Viral video

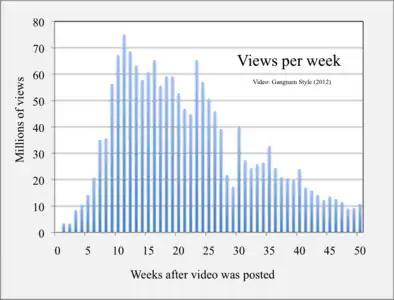
Video views per week of a viral video (Gangnam Style), illustrating viral growth to peak weekly viewership in this case, in the eleventh week after it was posted.

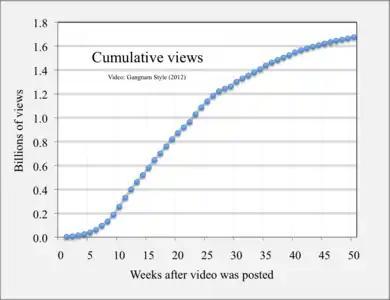
Cumulative video views, leading to a lower, but relatively stable, long-term growth rate by the end of the first year

Viral videos are videos that become popular through a viral process of Internet sharing, primarily through video sharing websites such as YouTube as well as social media and email. For a video to be shareable or spreadable, it must focus on the social logics and cultural practices that have enabled and popularized these new platforms.